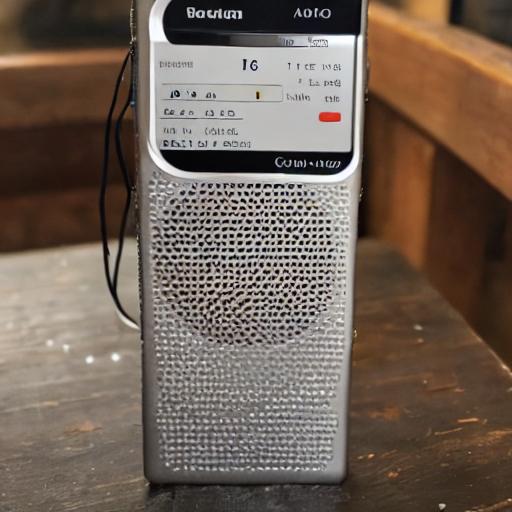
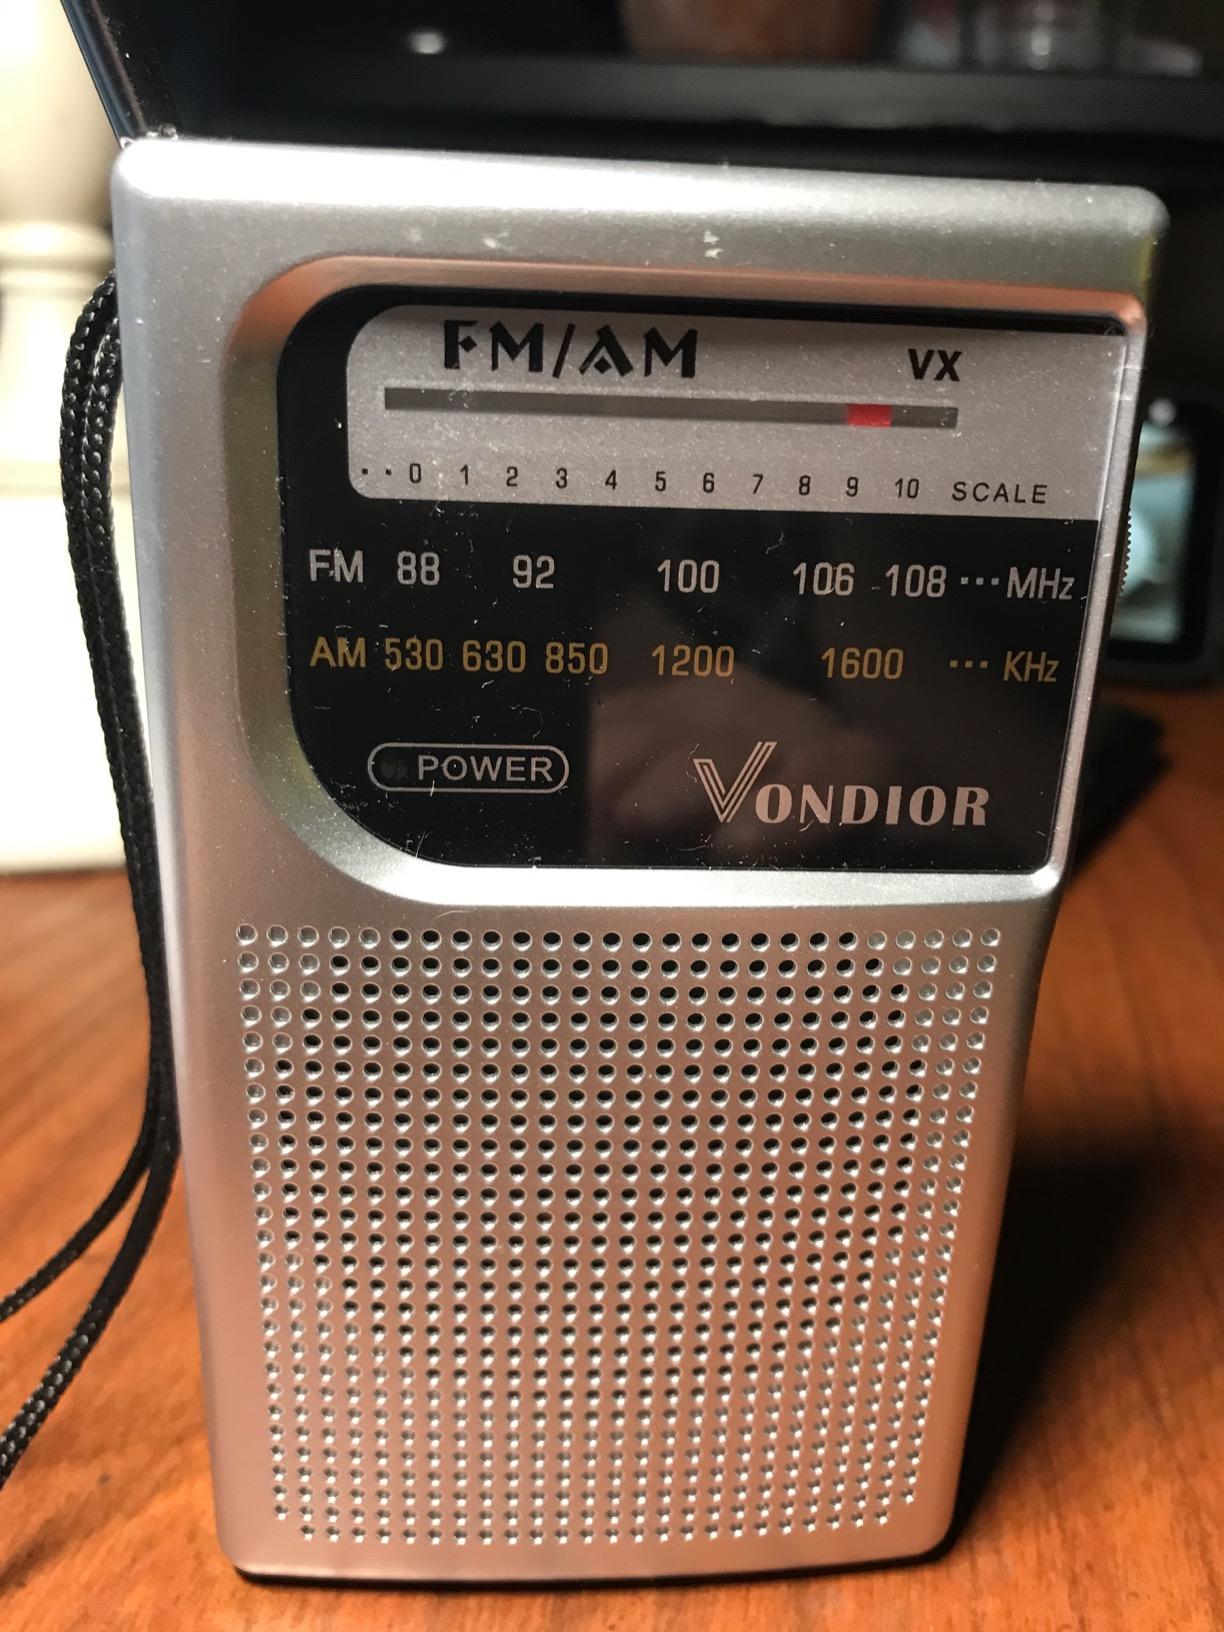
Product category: radio
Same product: no